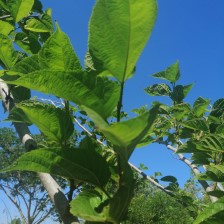
Variety: TaiwanStraberry